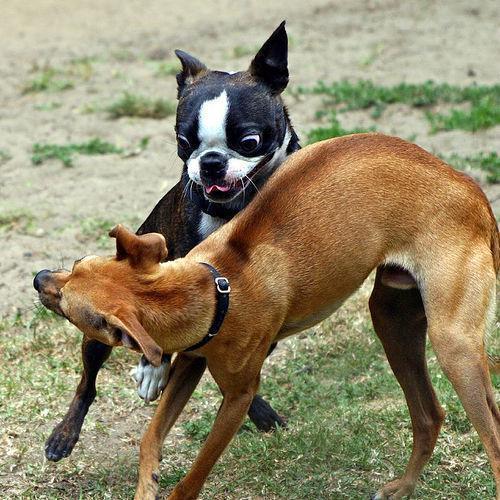
Boston_bull